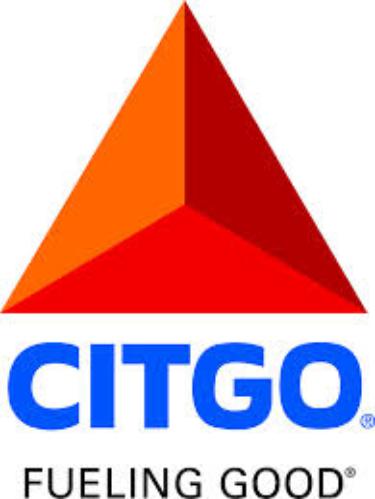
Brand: Citgo
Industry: Transportation